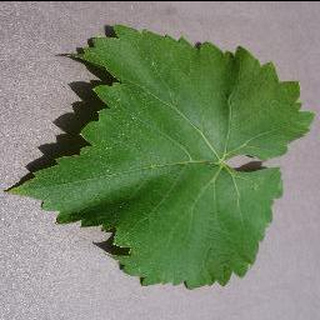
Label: healthy_grape